The Lady of the Lake (poem)

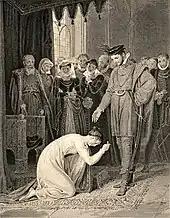

Malise and Norman discuss the upcoming battle. Roderick has decided that the women and old men should take shelter on the island in the middle of Loch Katrine. When Norman asks why Roderick is staying apart from the main body of the troops, Malise says it is the result of a prophecy made by Brian. Roderick Dhu had consulted Brian as to what will be the outcome of the battle. To determine this, they sacrificed one of the finest animals that the clan had received from one of its cattle raids, a milk-white bull. Brian prophesied that: 'Which spills the foremost foeman's life, / That party conquers in the strife' (stanza 6; lines 2524–25).